Rudolph Karstadt Department Store

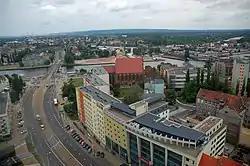
Aerial view of the "Atrium Katedra", which stands on the site of the former department store

The Rudolph Karstadt Department Store (German: "Warenhaus Rudolph Karstadt") was a department store of pre-war Szczecin, which was located at today's Stefan Wyszyński Street, in the Old Town, in the Śródmieście district. The store was destroyed in World War II, though some of the ruins remained uncleared until the 1960s.